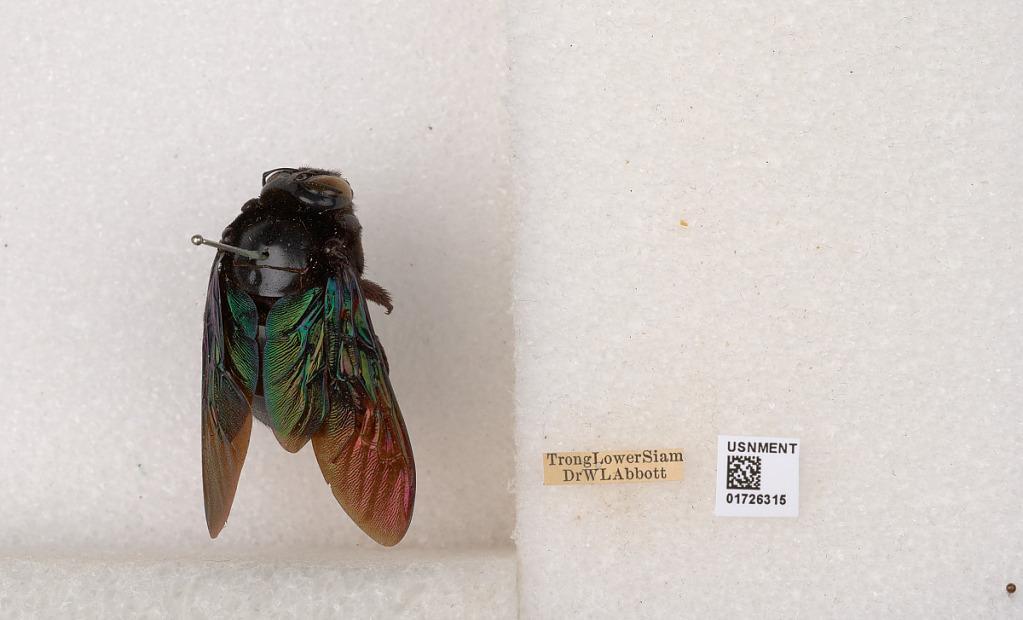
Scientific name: Xylocopa (Mesotrichia) latipes (Drury)
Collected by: W. Abbott
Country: Thailand
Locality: Trong